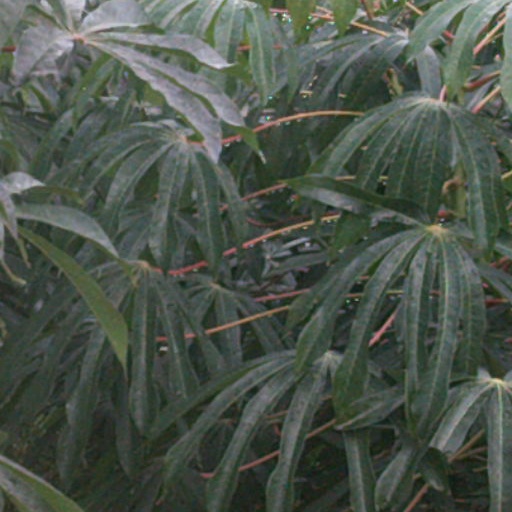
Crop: cassava